Julie Bergan

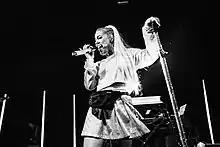
Julie Bergan performing live at 2017

Julie Bergan (born 12 April 1994) is a Norwegian singer and songwriter born in Skien, Norway. Bergan started releasing covers on YouTube at the age of 16, eventually signing a record deal with Warner Music Norway in 2013. In 2015 she attained mainstream success in Denmark and Germany with her single "All Hours", before breaking through in her native Norway in 2016 with "Arigato" peaking at number one. Bergan's major-label debut album "Turn On the Light" was released in 2018. She returned to the number one spot in 2018 on VG-lista after collaborating with K-391, Alan Walker and Seungri on "Ignite".